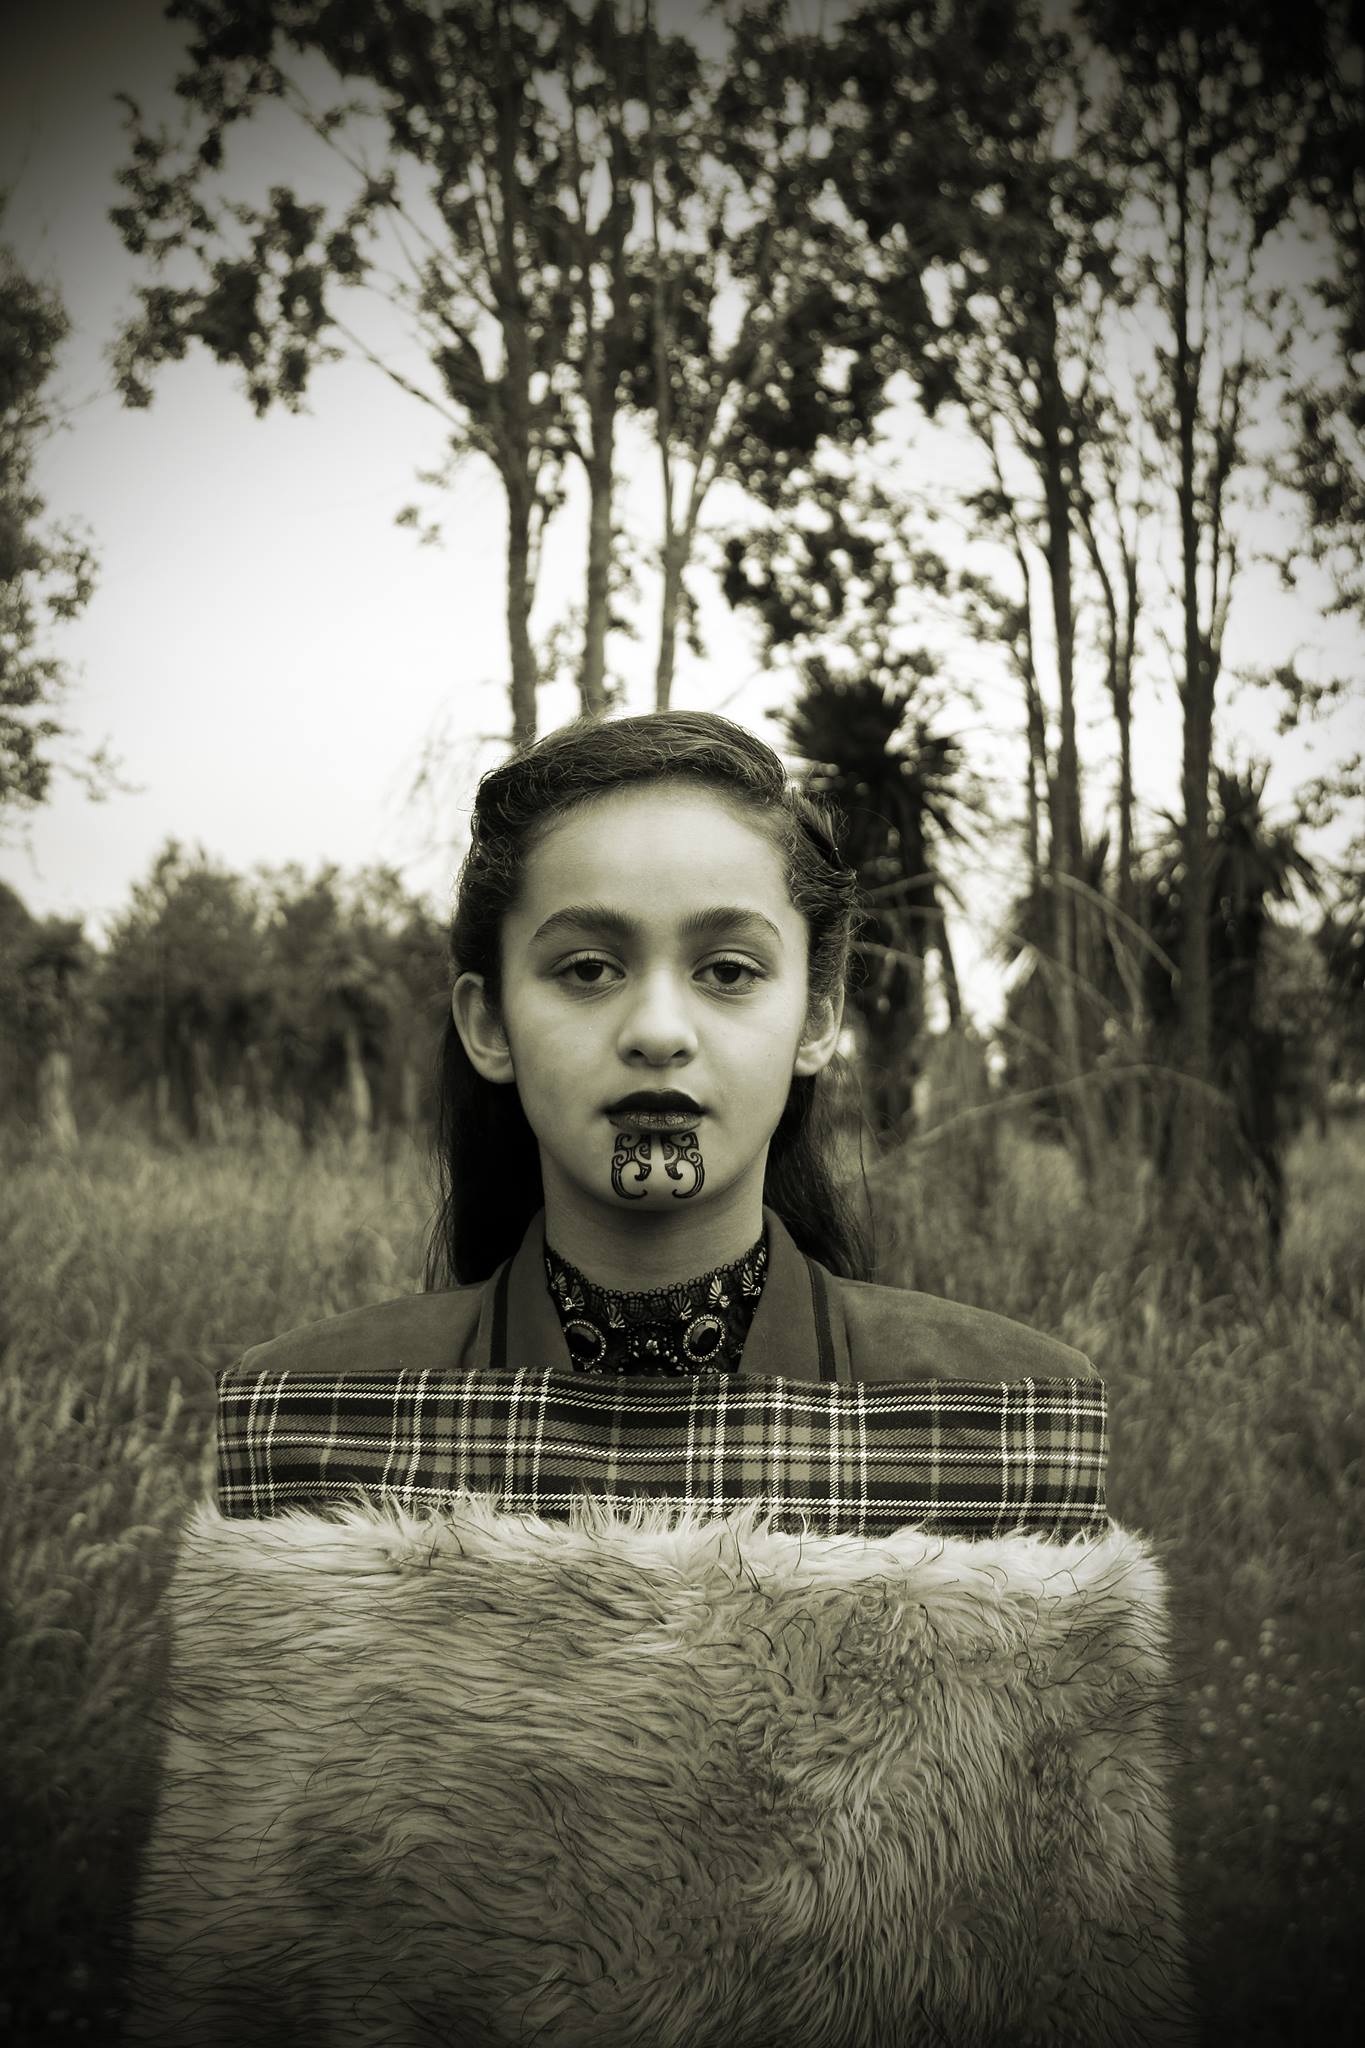
person, black and white, people, girl, white, photography, portrait, tattoo, sitting, monochrome, facial expression, smile, photograph, new zealand, beauty, culture, image, heritage, tradition, maori, emotion, models, indigenous, old fashioned, photo shoot, face painting, monochrome photography, polynesian, portrait photography, human positions